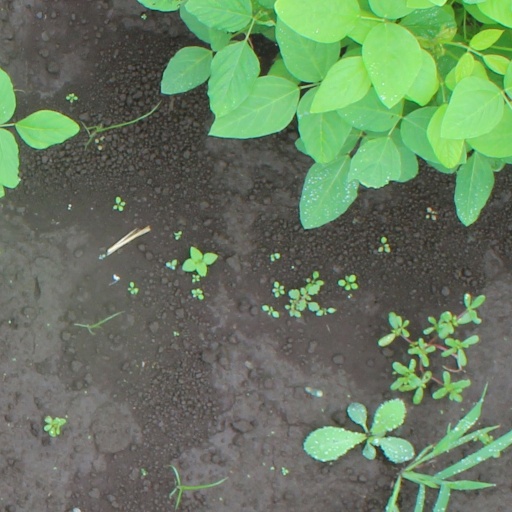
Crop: soybean